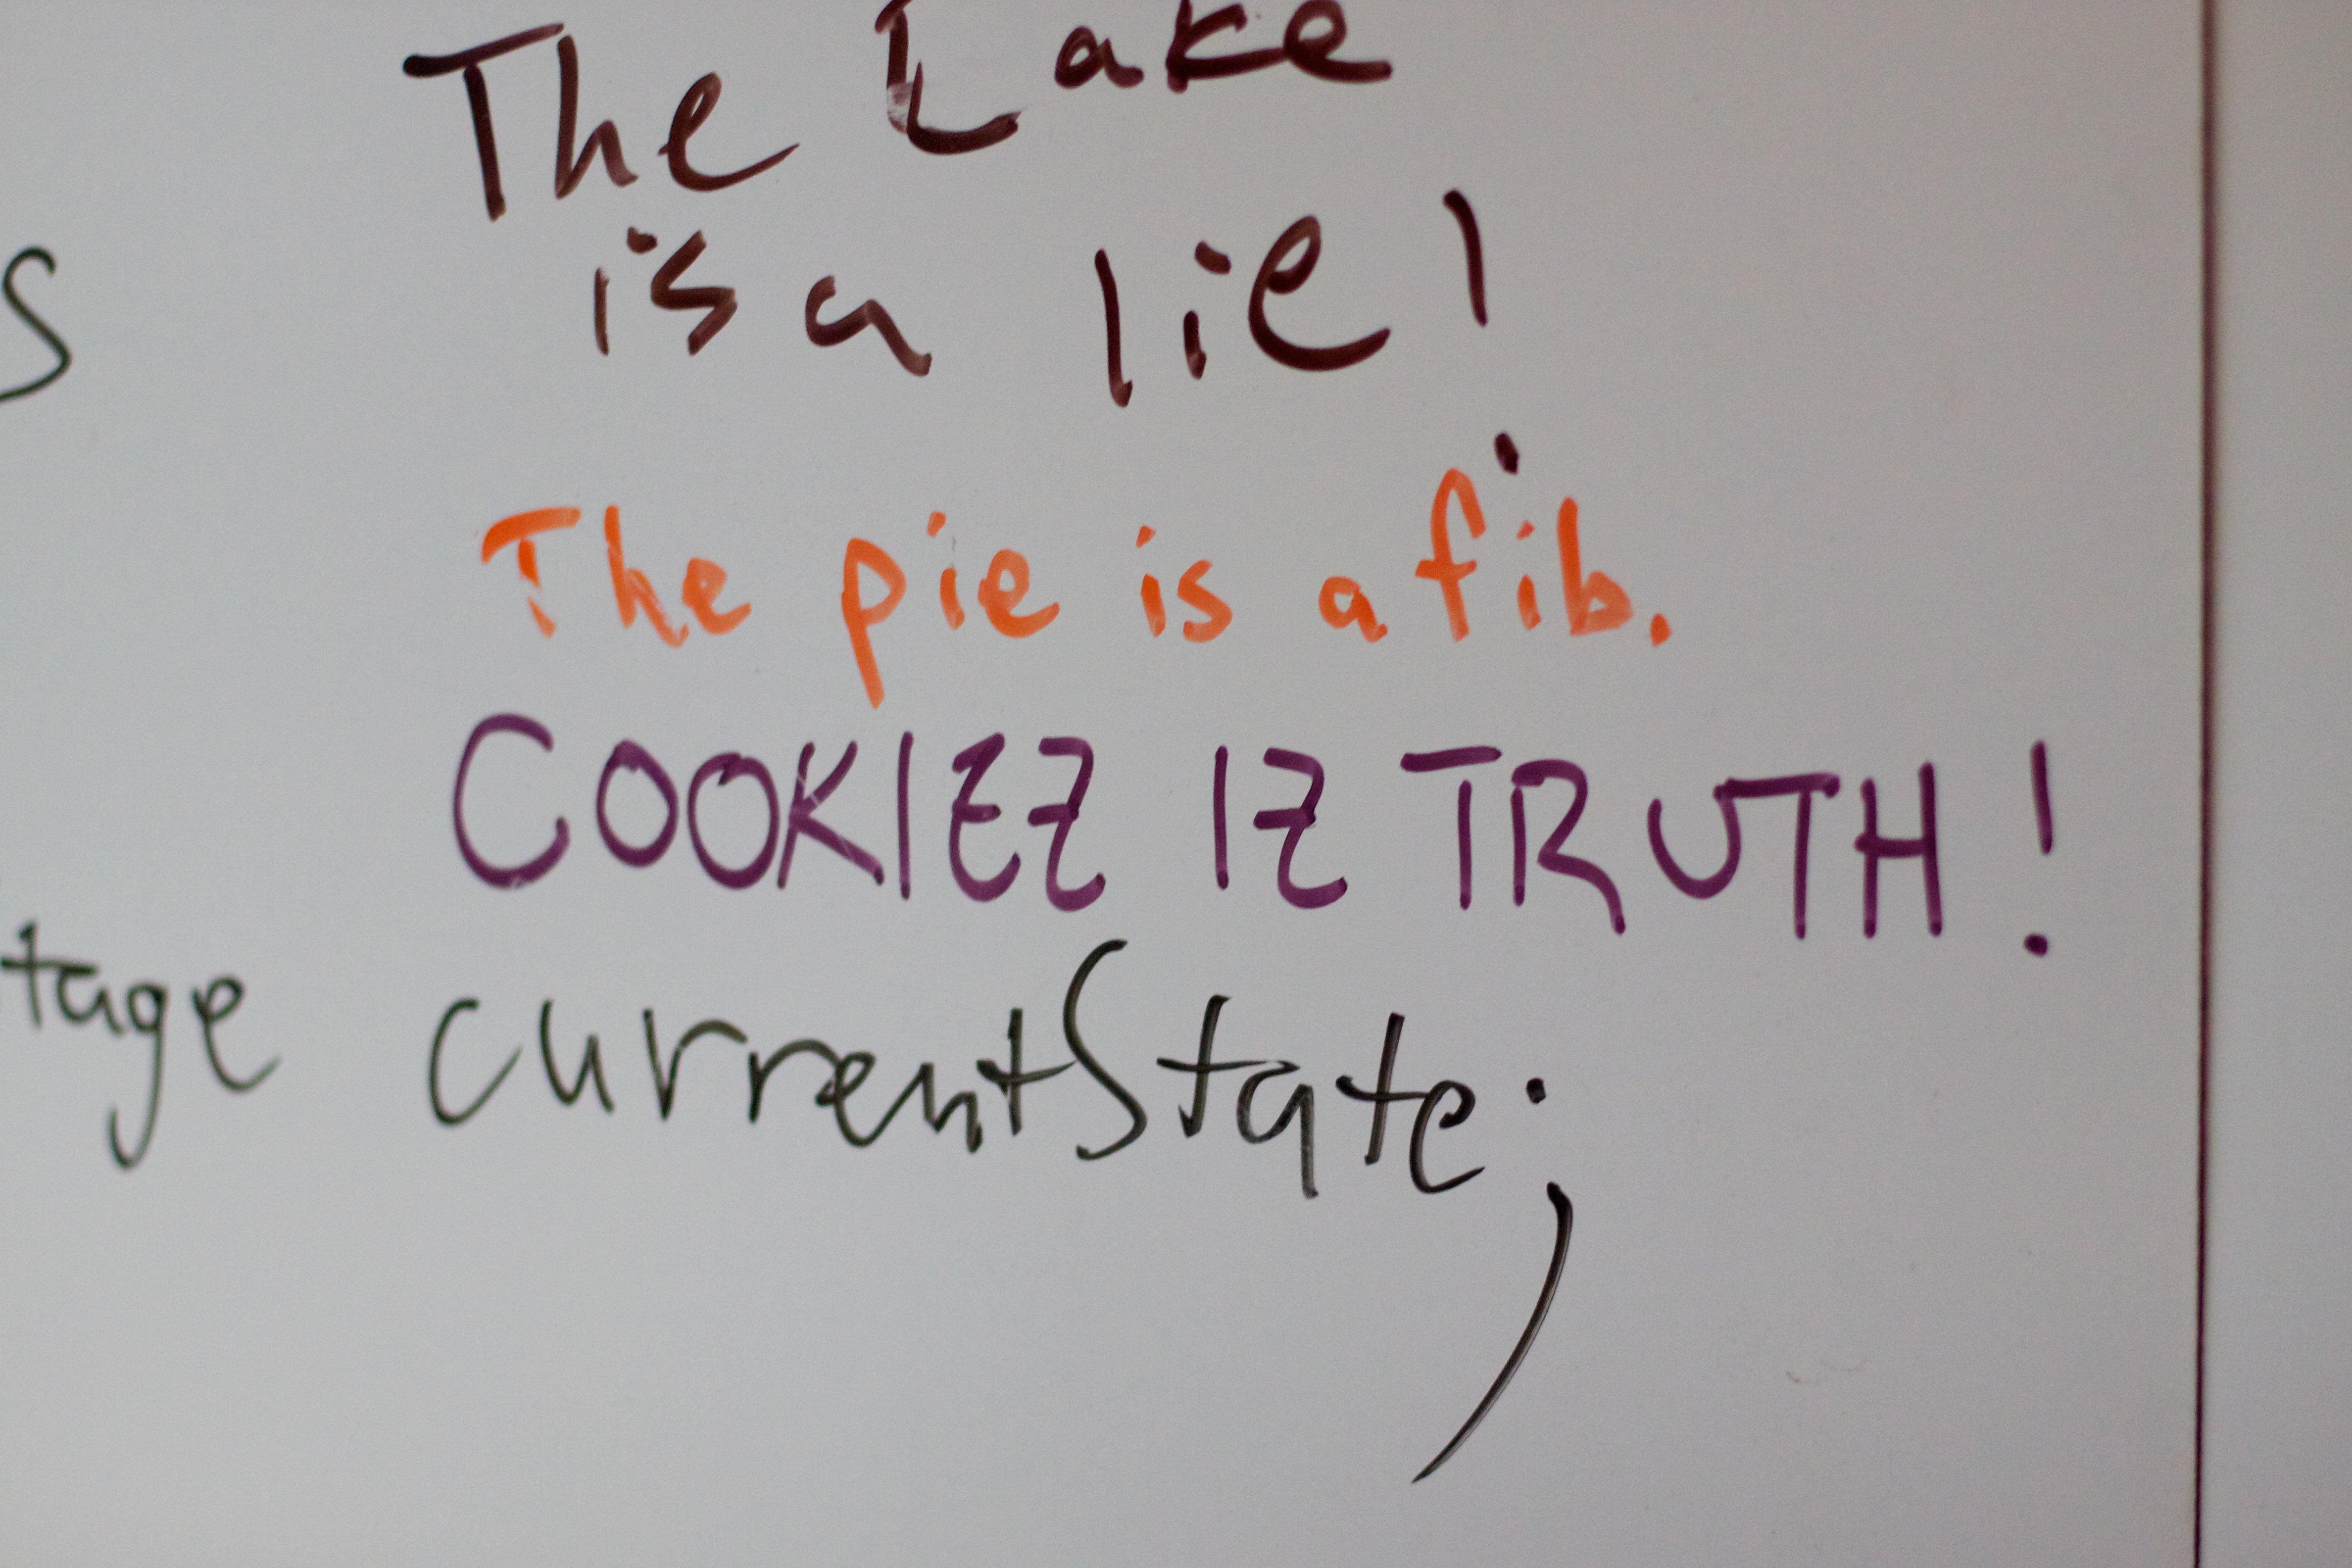
writing, number, love, line, california, brand, font, art, text, handwriting, calligraphy, losangeles, shape, emotion